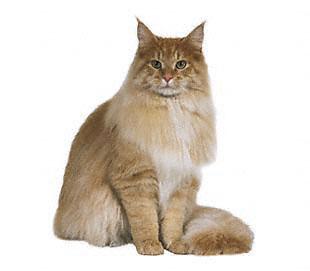
Breed: Maine Coon